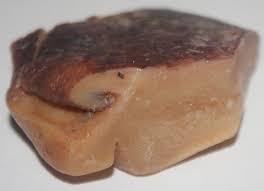
Ñu ngi gis ci nataal bi benn dogu gejje. Lu doon Loo xam ni géej lay jóge. Fruit de mer la boo xam ne dañ koy jëfandikoo fii ci réew mi, muy saf-safal ci yenn .mp3 yi.